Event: Nepal Earthquake
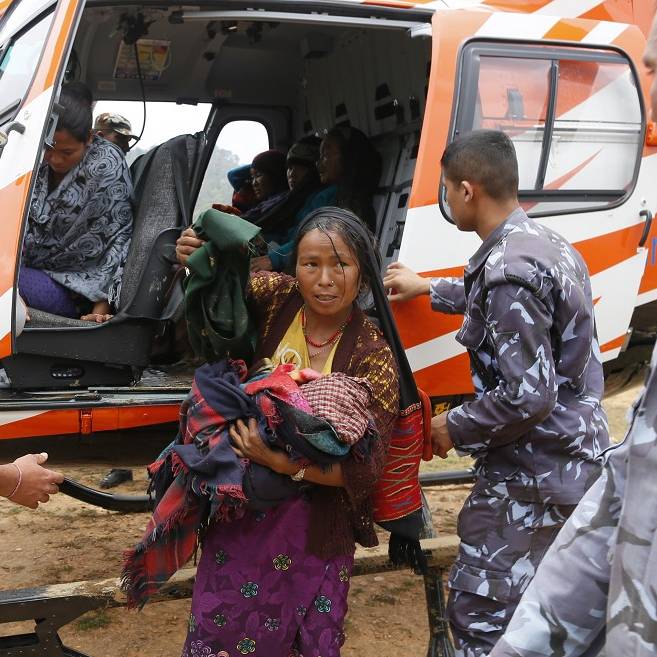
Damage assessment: no_damage